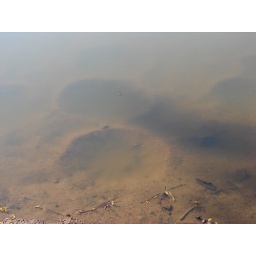
Pachyderm prints in the lake bed